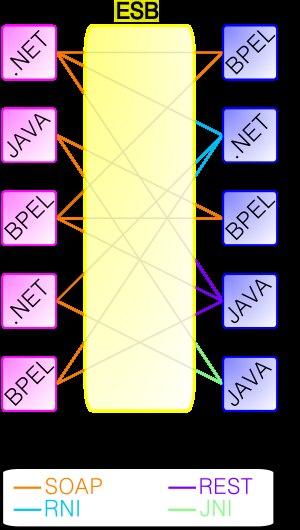
L'enterprise service bus est une technique informatique intergicielle. Son but est avant tout de permettre la communication des applications qui n'ont pas été conçues pour fonctionner ensemble.